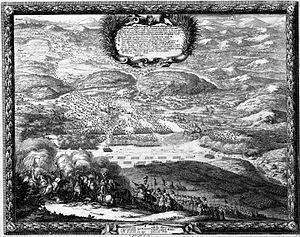
Wojnicz est une ville historique de Pologne datante du IXè siècle, située dans le sud du pays, dans la voïvodie de Petite-Pologne. Elle est le chef-lieu de la gmina de Wojnicz, dans le powiat de Tarnów. Pendant son histoire millénaire, la ville a souffert les incendies au moins huit fois. Depuis 1109 la paroisse est dédiée à Saint Laurent, martyre romain qui figure aussi sur le blason de la ville. Son droit urbain accordé en 1239, est supprimé en 1934 et restitué en 2007.